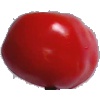
Label: Tomato 2